Juan Forster

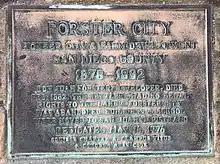
E Clampus Vitus plaque placed at the site of former Forster City

In the early 1870s Forster sent his agent, Max von Strobel, to Europe to advertise the colonization potential of the Rancho Santa Margarita, patterned upon the Anaheim colony. Strobel also sought buyers for Santa Catalina Island, in which Forster owned a share. But Strobel died in London, and in 1873 Forster sailed to England, returning to Liverpool after a 43-year-absence. Forster traveled on to the Netherlands, where he sought to recruit settlers for the ranch by offering household heads of land, five cows, two horses and sundry supplies, with rent forestalled for the first two or three years. The Dutch government ordered an inspection of Rancho Santa Margarita before it would approve the plan. Forster returned to California in July 1873, unsuccessful in selling Santa Catalina Island but still hopeful for the colonization of the ranch. The inspectors arrived during the heat of August and were unimpressed. Forster's colonization scheme failed. He then tried to establish the town of Forster City on the north coast of his property. Three families settled there by 1876, and some 35 voters were registered in the village in 1882. The town, however, survived for only a few more years.